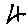
Label: 4